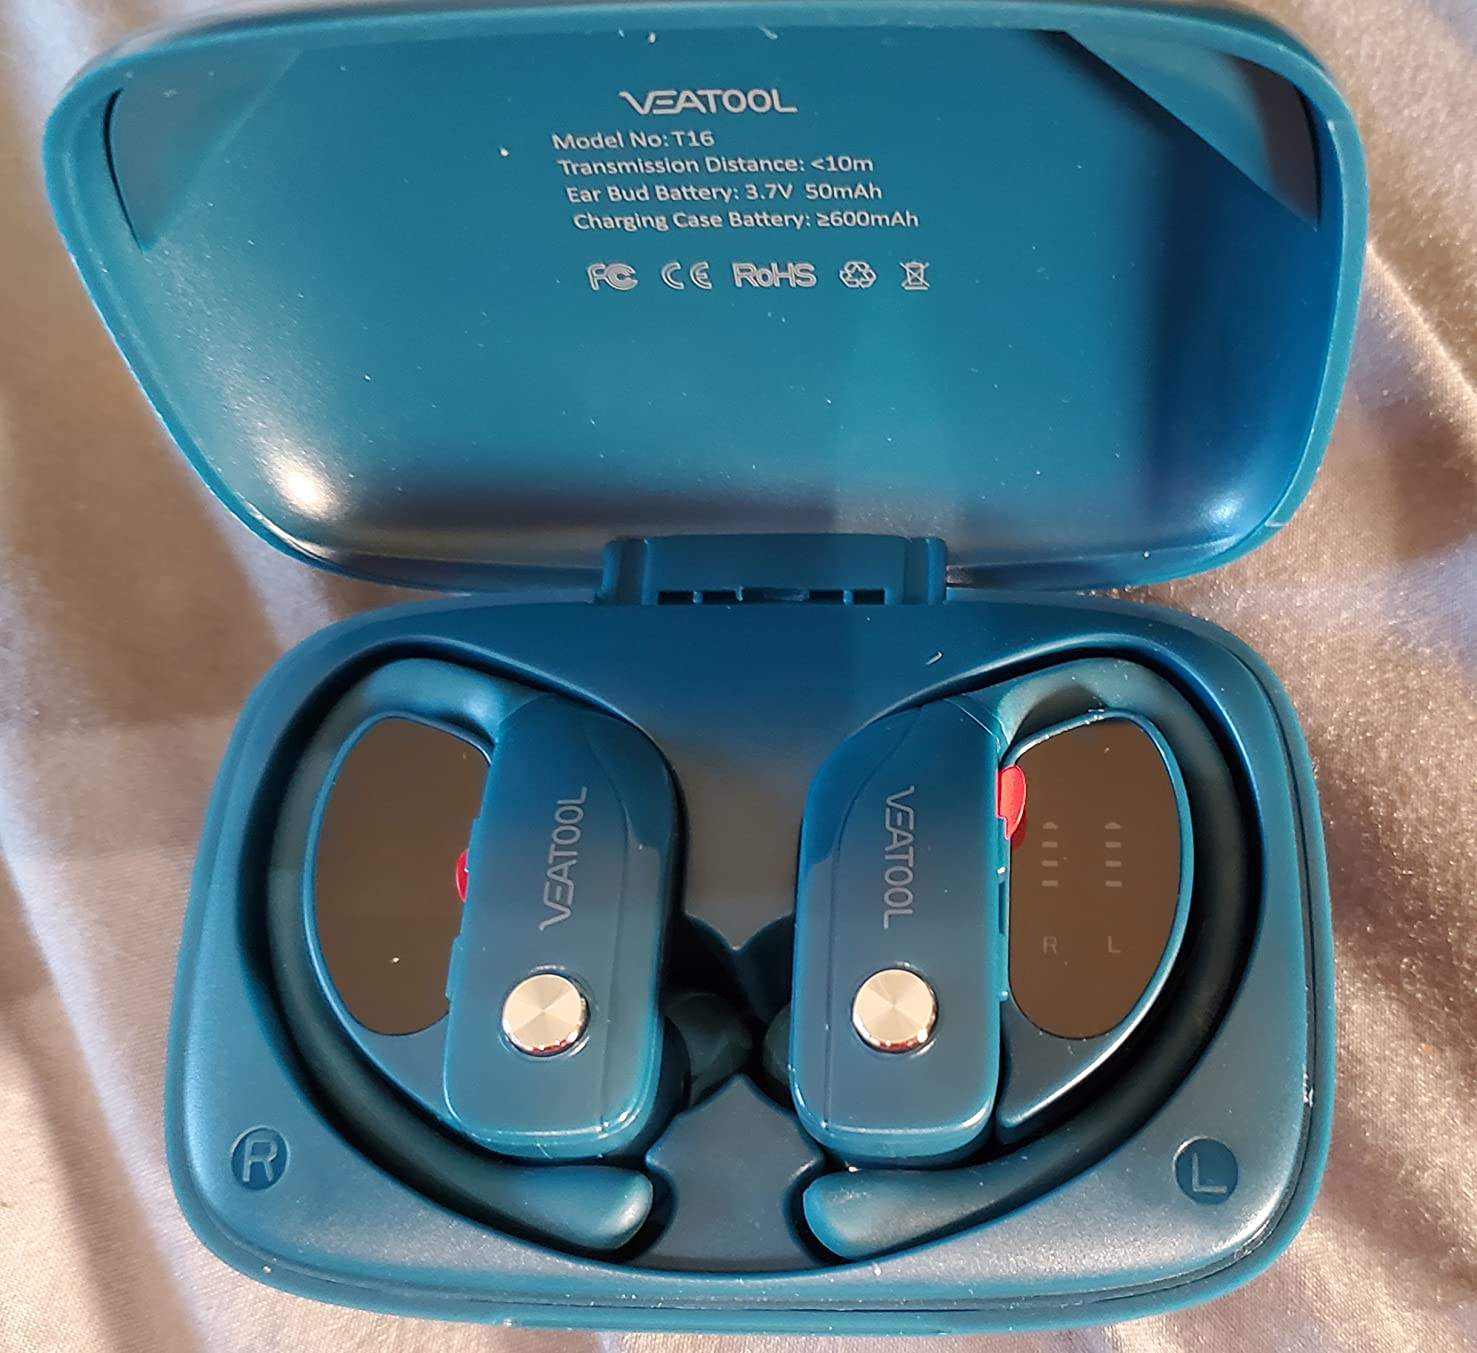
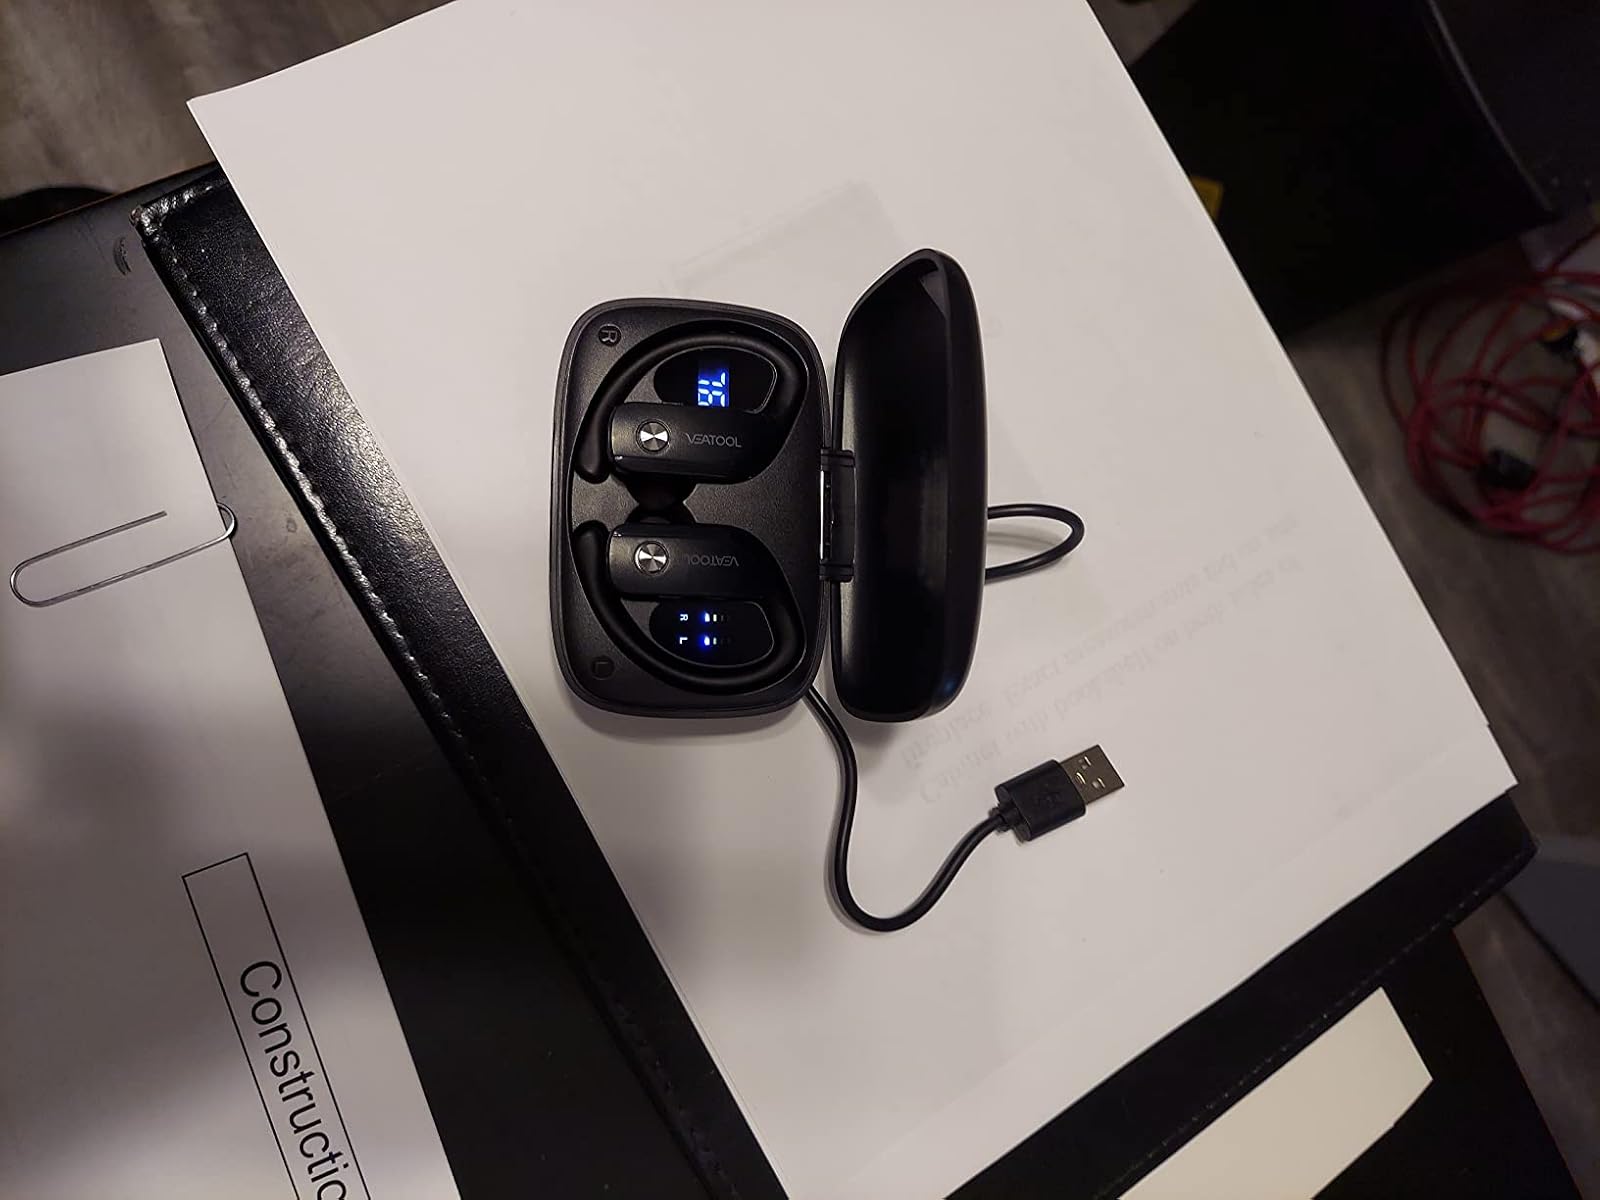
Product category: earbuds
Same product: no